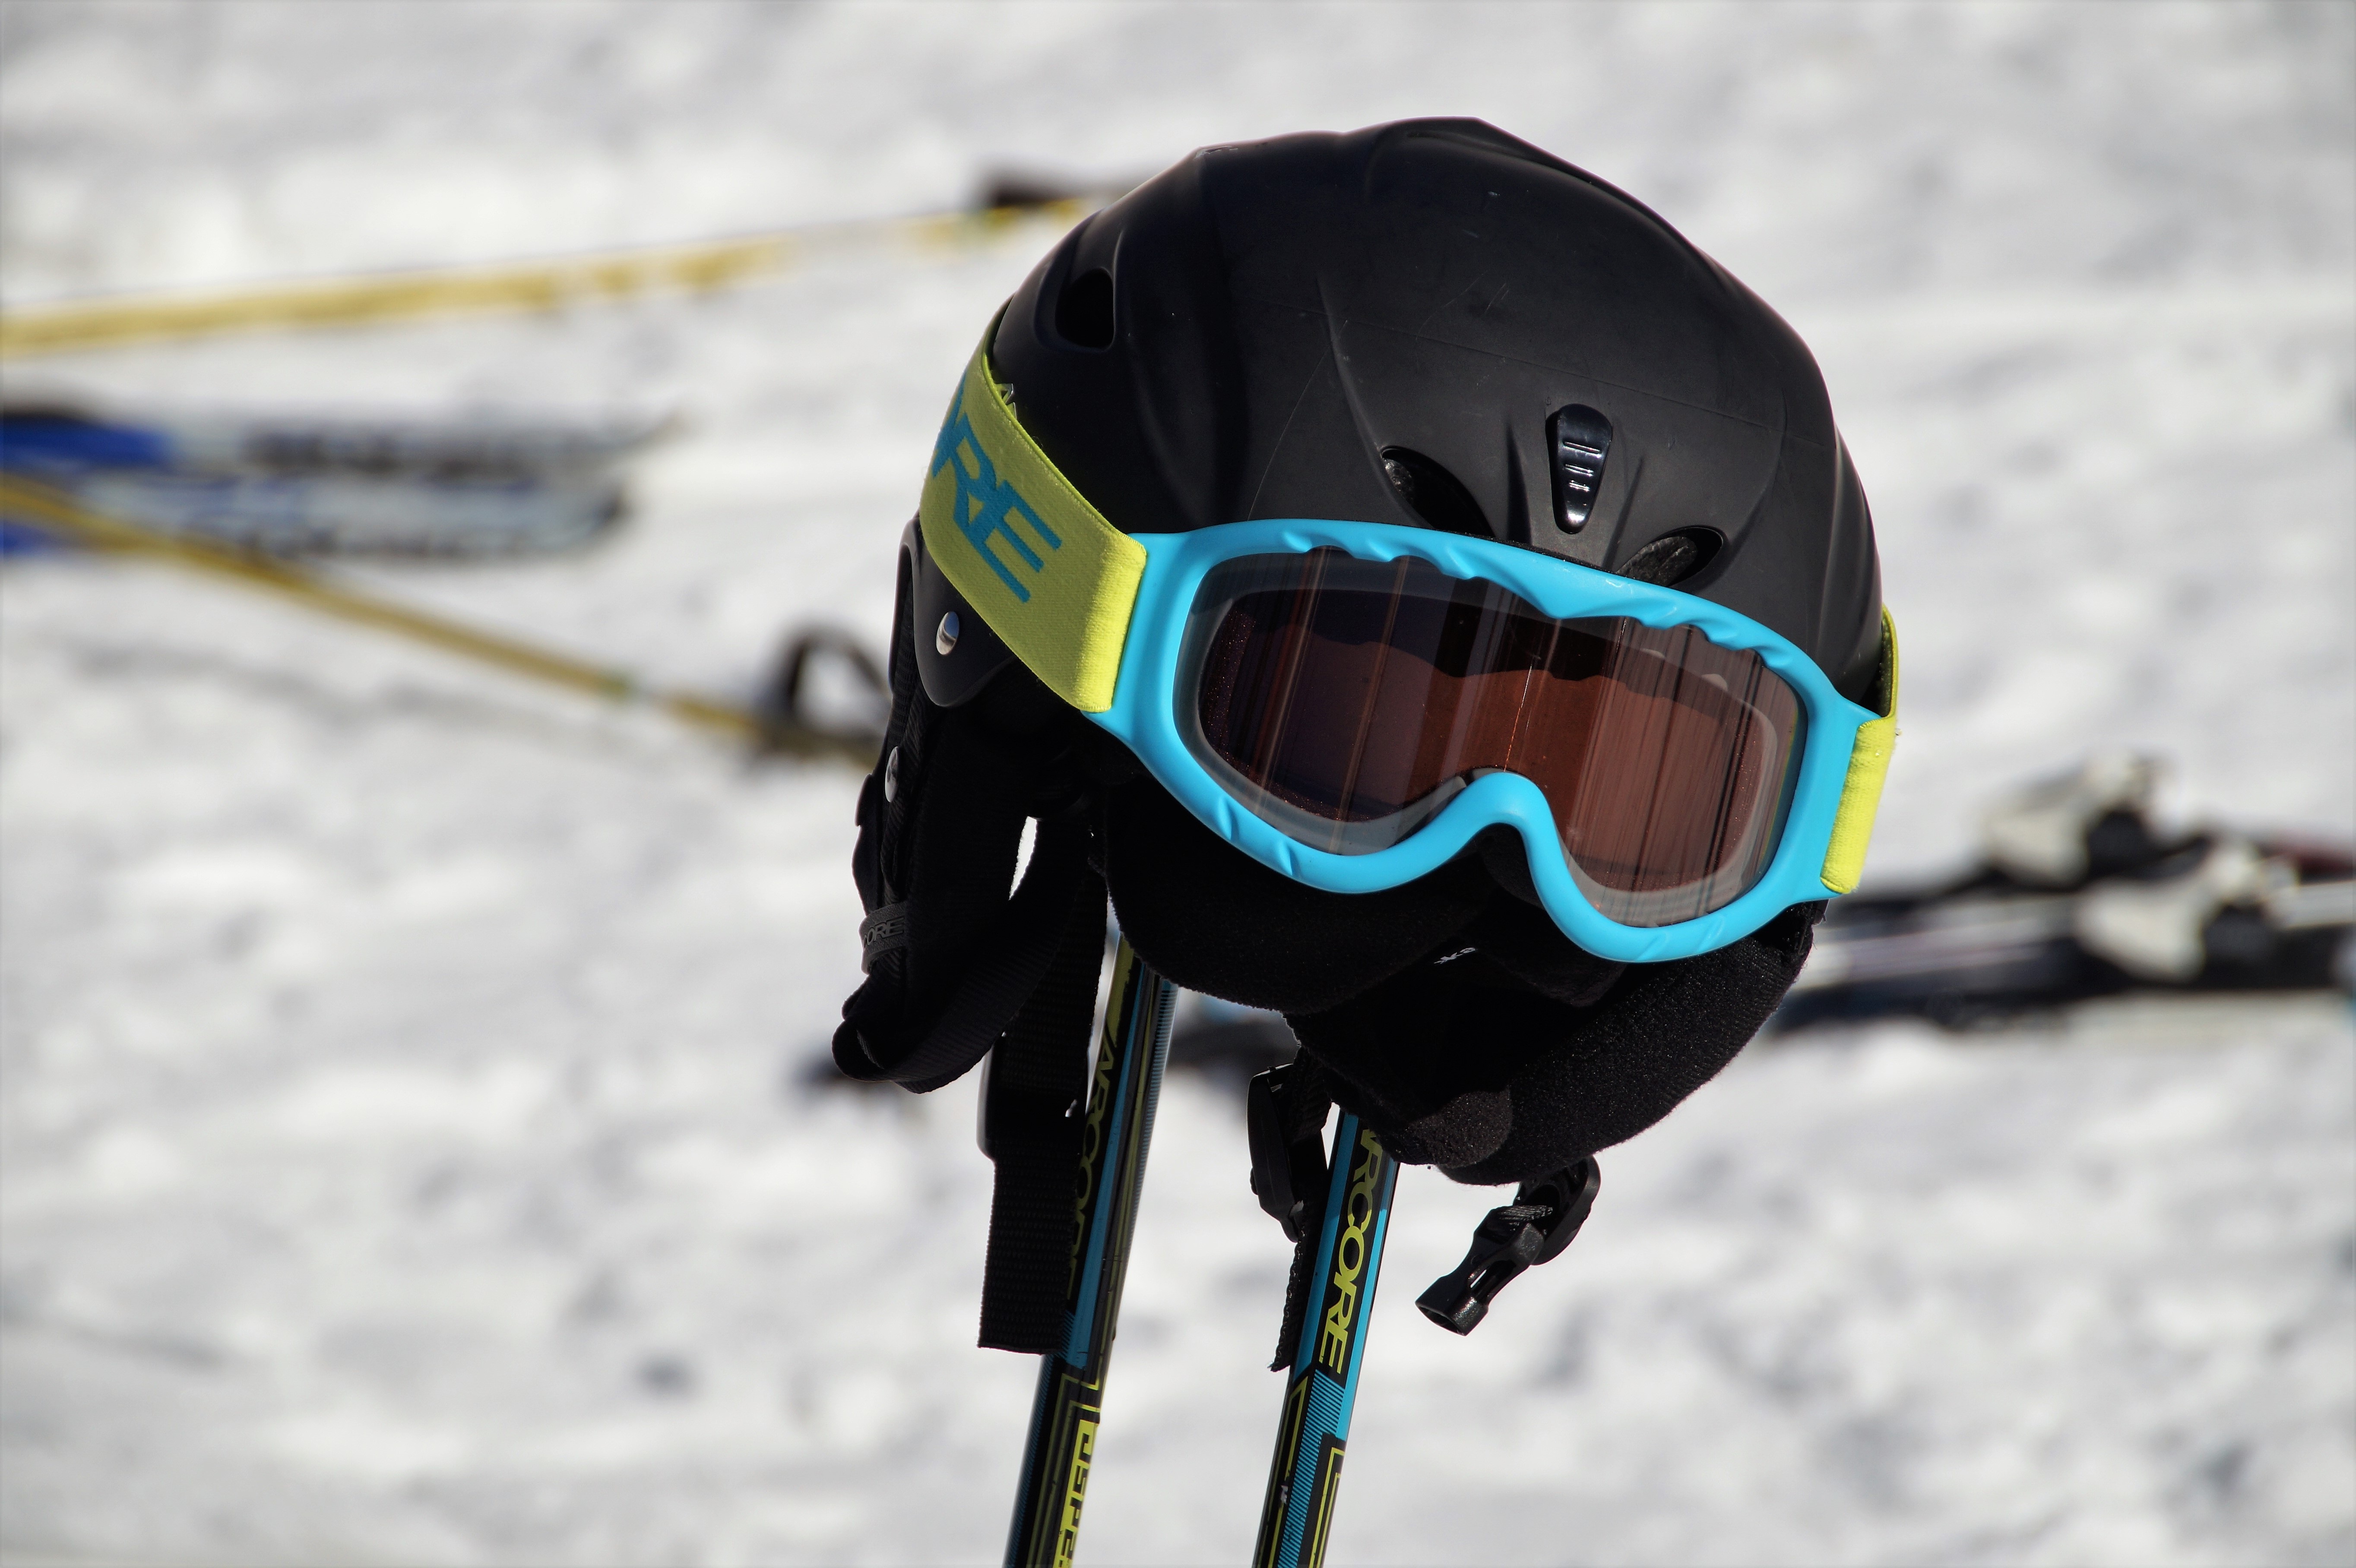
snow, winter, recreation, blue, extreme sport, skiing, sports equipment, winter sport, sports, helmet, downhill, freeride, winter sports, ski equipment, outdoor recreation, ski helmet, ski goggles